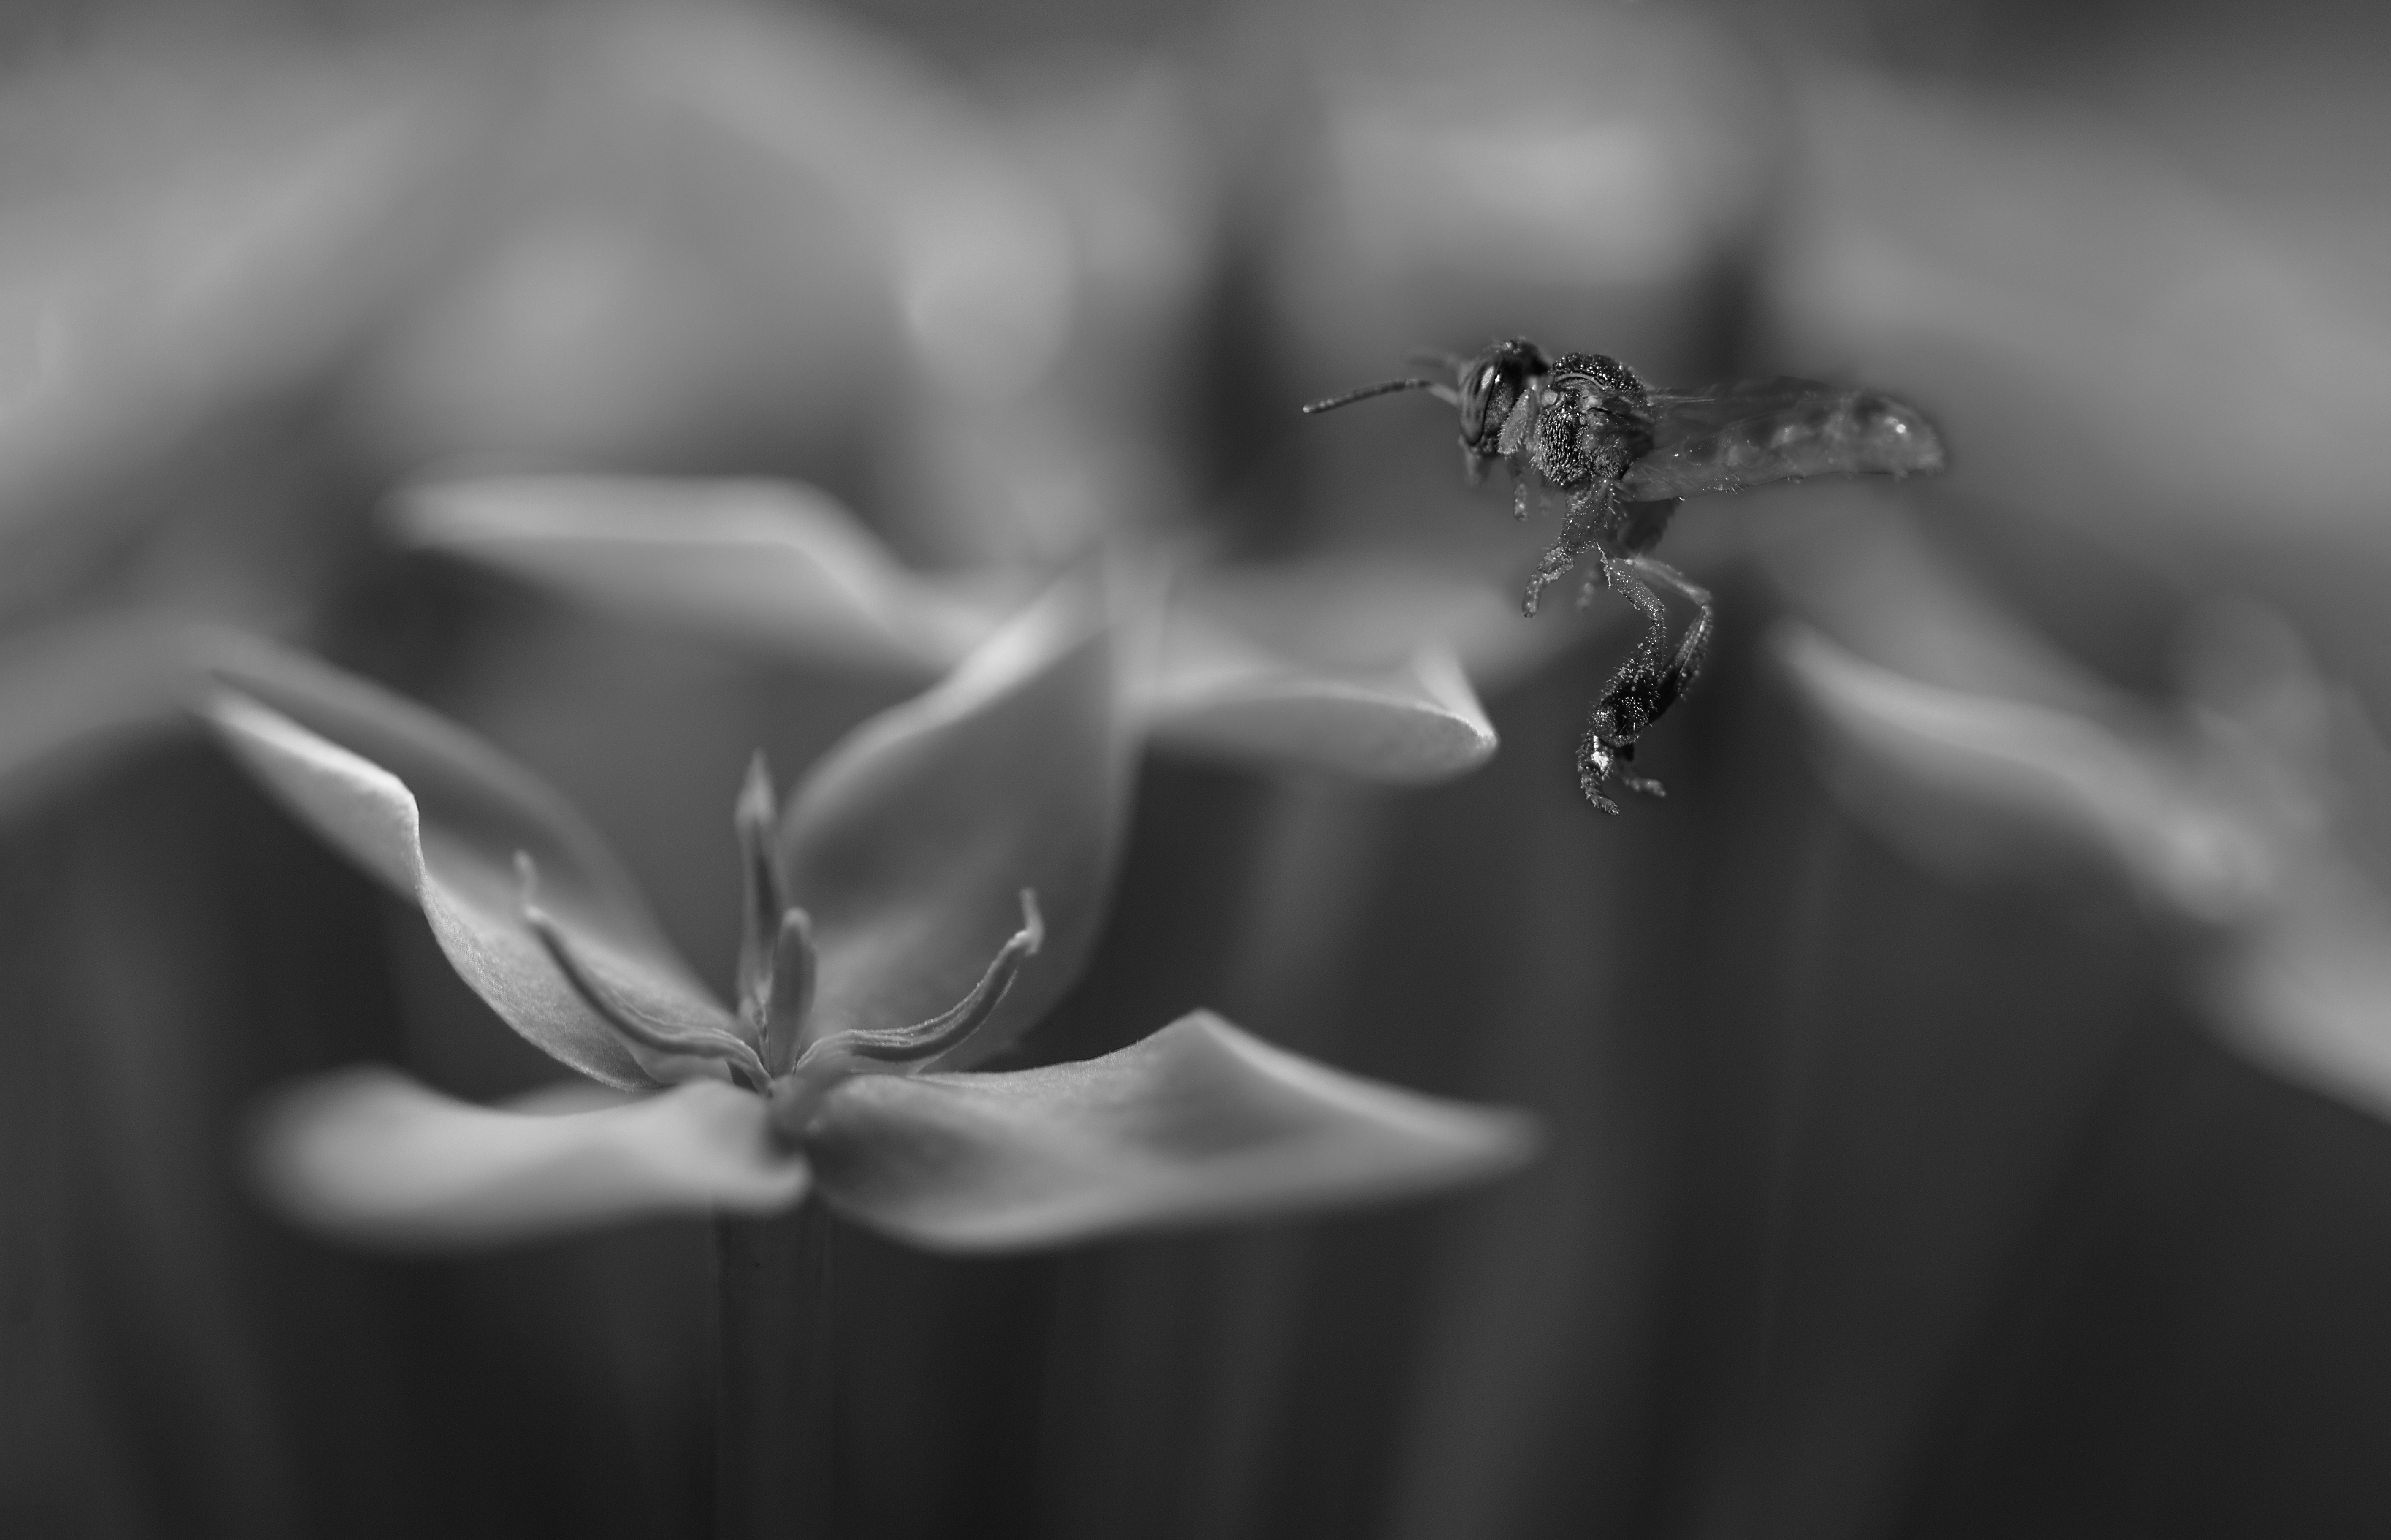
black and white, plant, white, photography, flower, petal, flying, fly, pollen, macro, black, garden, monochrome, close, flora, invertebrate, close up, bee, up, macro photography, monochrome photography, plant stem